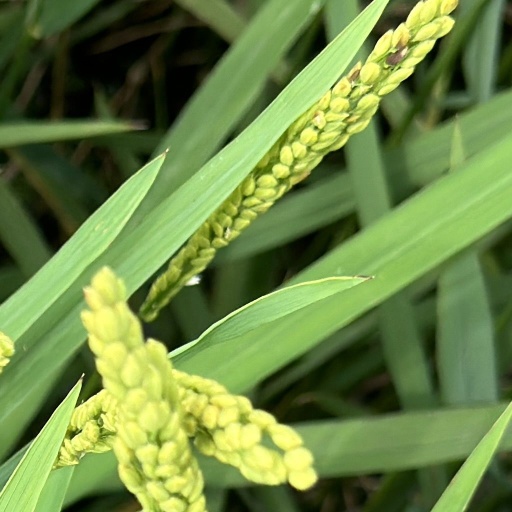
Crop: rice